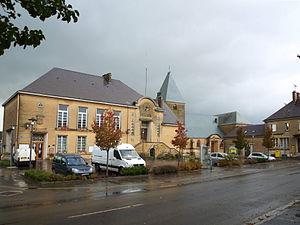
Le Chesne (Ardennes, France), la mairie
Le Chesne, dite aussi Le Chesne-Populeux, est une ancienne commune française située dans le département des Ardennes en région Grand Est.